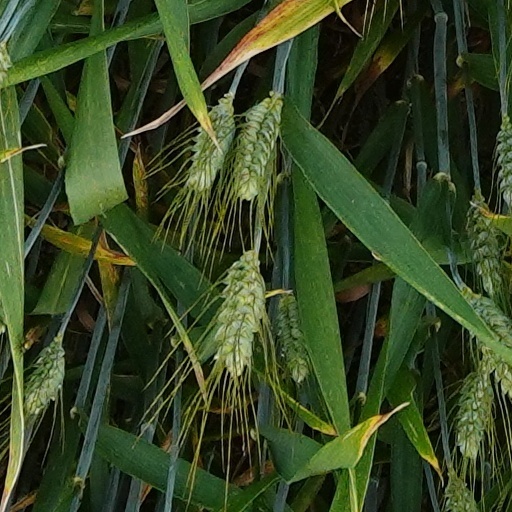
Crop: wheat